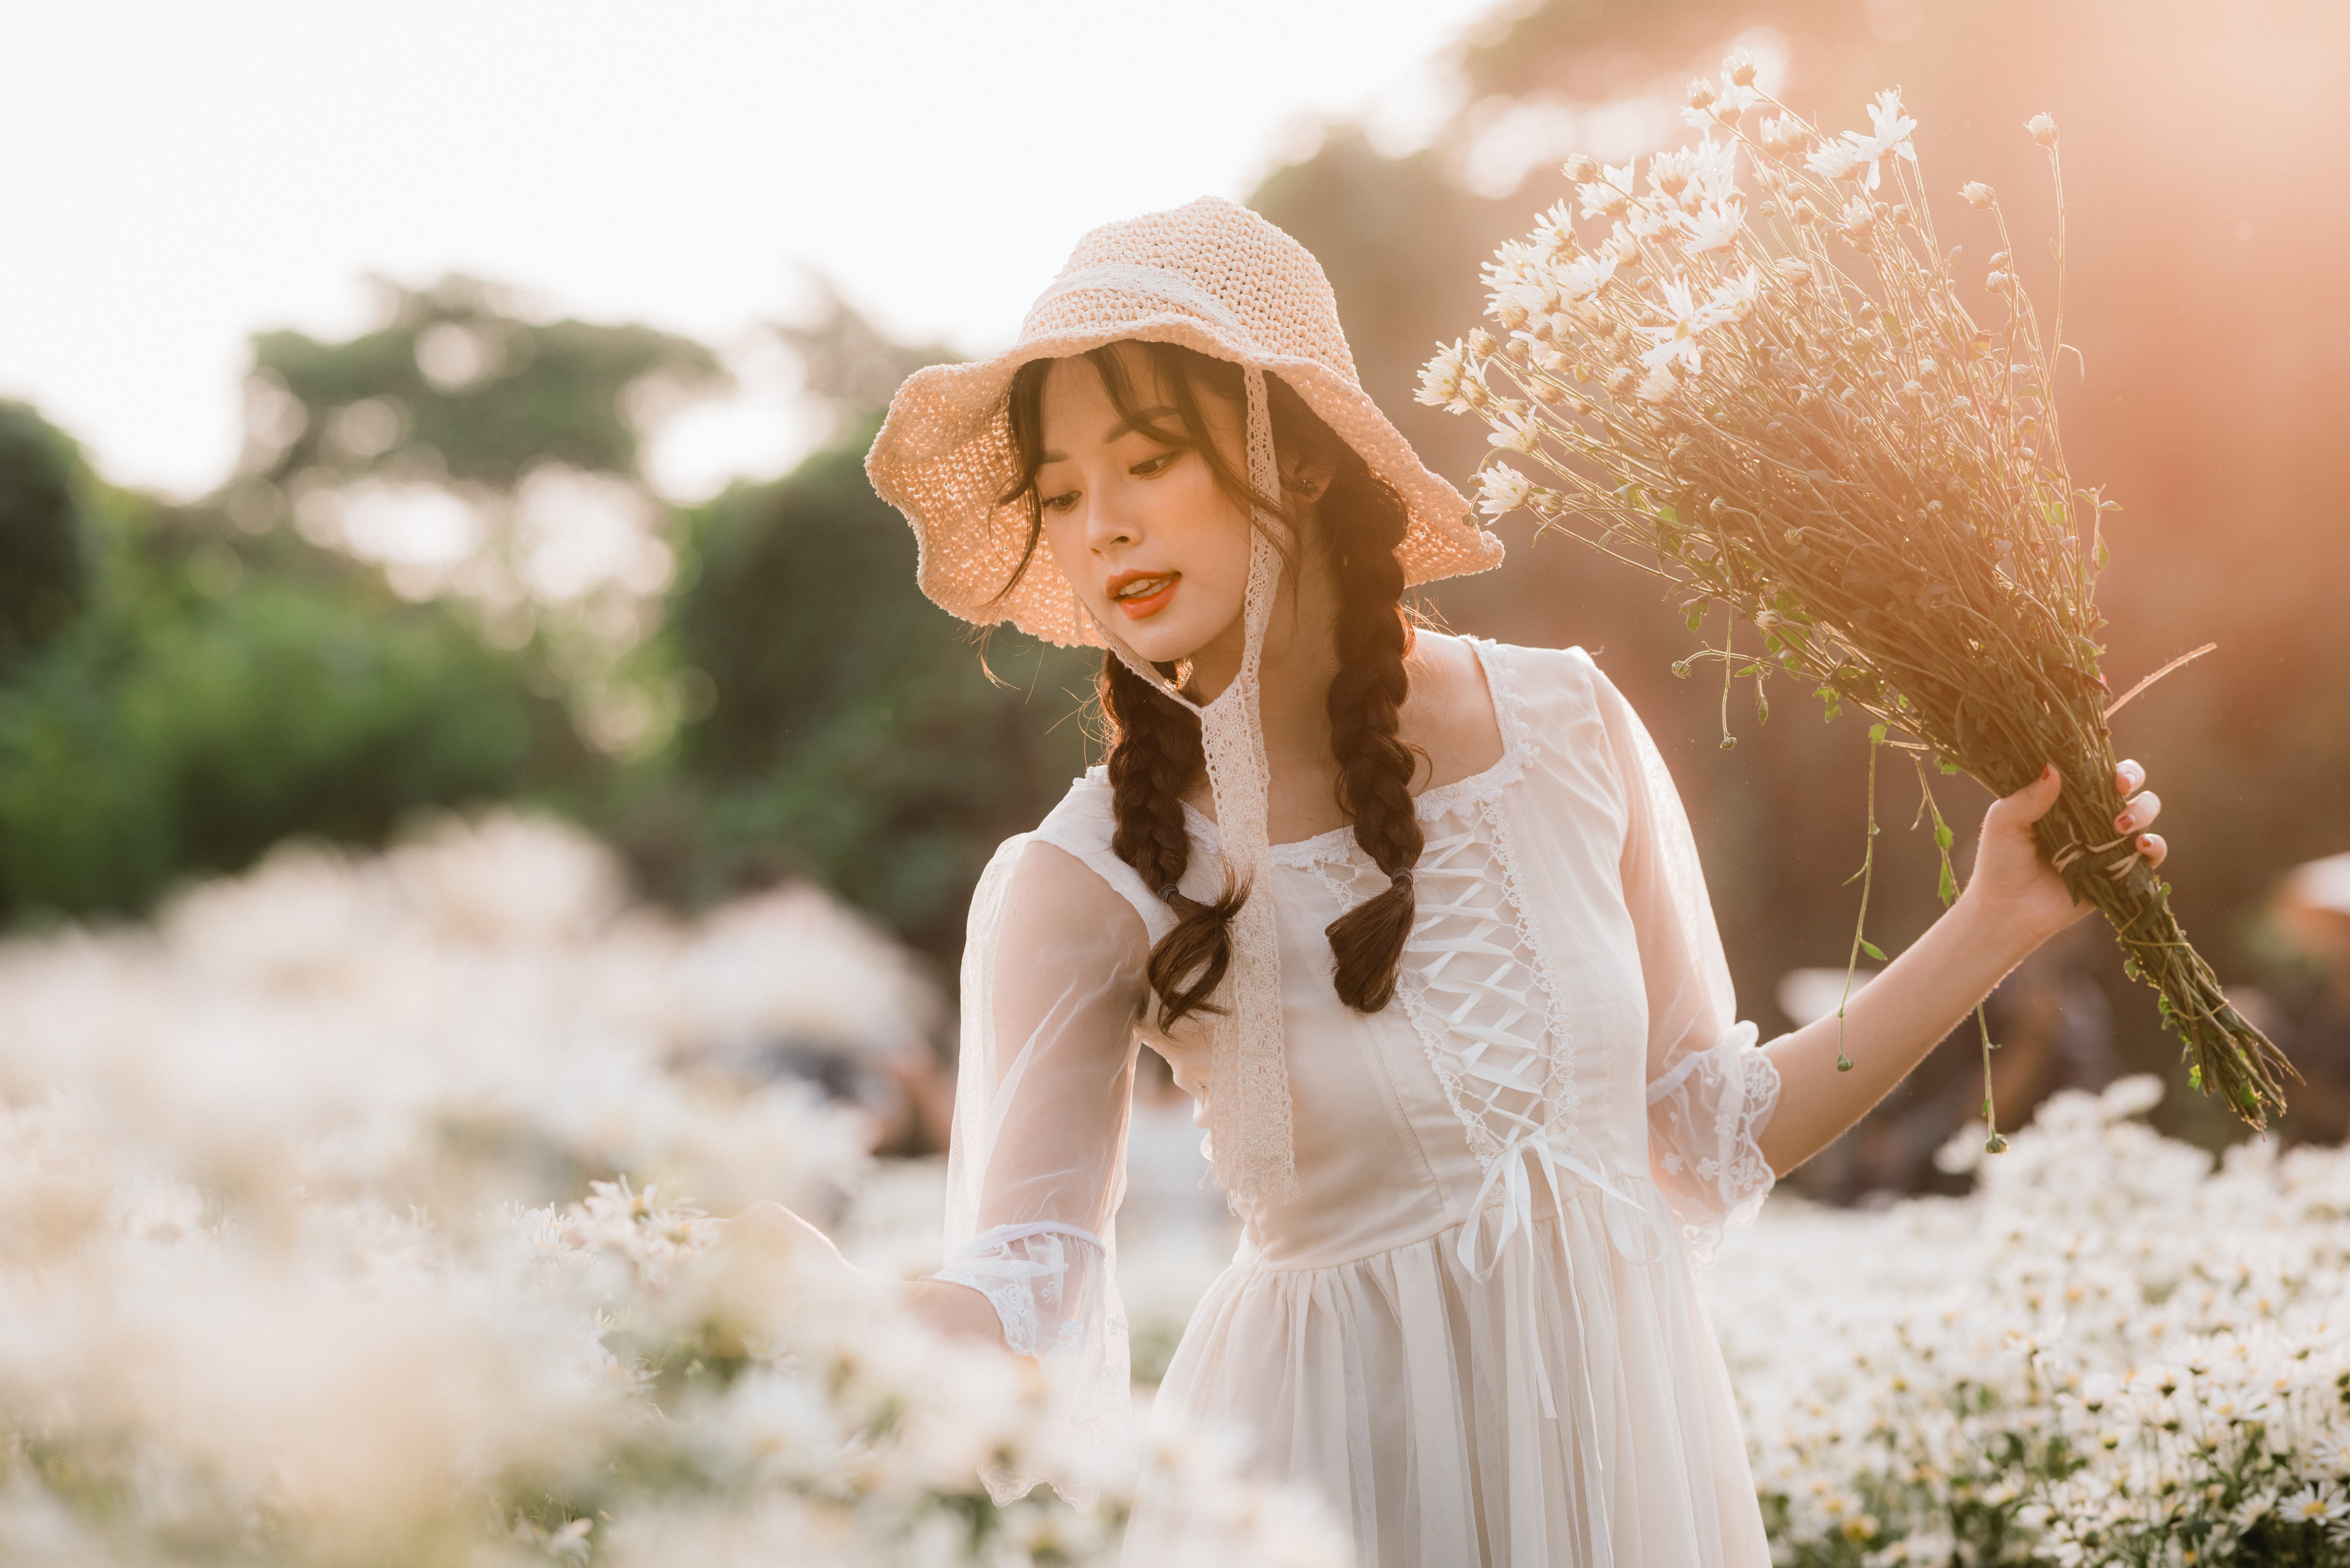
woman, hair, skin, flower, lip, hand, hairstyle, arm, plant, facial expression, People in nature, hat, fashion, flash photography, happy, branch, standing, sun hat, sunlight, grass, dress, street fashion, summer, landscape, grassland, cap, grass family, meadow, long hair, beauty, brown hair, blond, backlighting, lens flare, field, fashion accessory, peach, spring, jewellery, stock photography, gown, headpiece, necklace, portrait photography, fashion model, flowering plant, fur, prairie, floral design, portrait, photo shoot, wildflower, winter